Los Angeles Rams

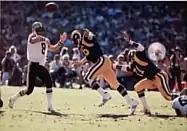
The Rams playing in their inaugural season at Anaheim Stadium in 1980.

Before the 1979 NFL season, owner Carroll Rosenbloom died in a drowning accident, and his widow, Georgia Frontiere, inherited 70 percent ownership of the team. Frontiere then fired stepson Steve Rosenbloom and assumed total control of Rams operations. As had been planned before Rosenbloom's death, the Rams moved from their longtime home at the Coliseum to Anaheim Stadium in nearby Orange County in 1980.